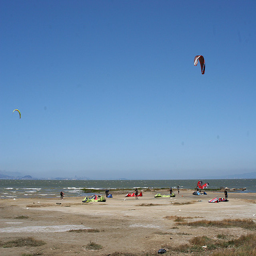
Several people on a beach as one para sails.
A few people flying kites on a beach.
A group of people on a beach with a kite.
A group of people by an ocean flying kites.
Several people flying kites on beach with waves and sky